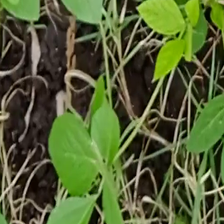
Weed species: Harali_(Cynodon_dactylon)